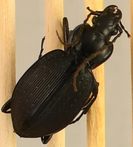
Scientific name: Carabus goryi
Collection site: Great Smoky Mountains National Park NEON (GRSM), plot GRSM_012